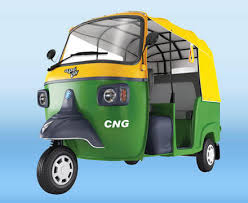
Vehicle type: Auto Rickshaws